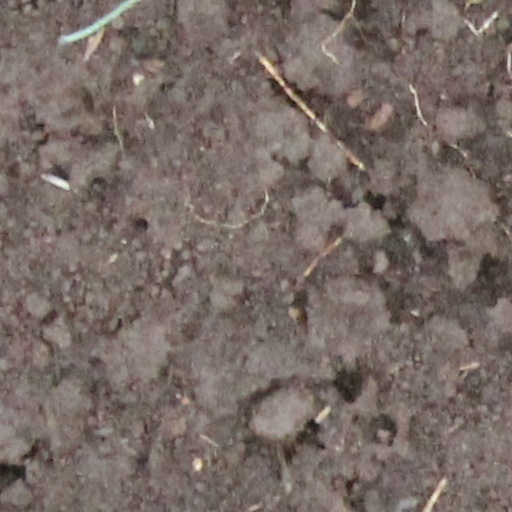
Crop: wheat